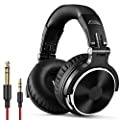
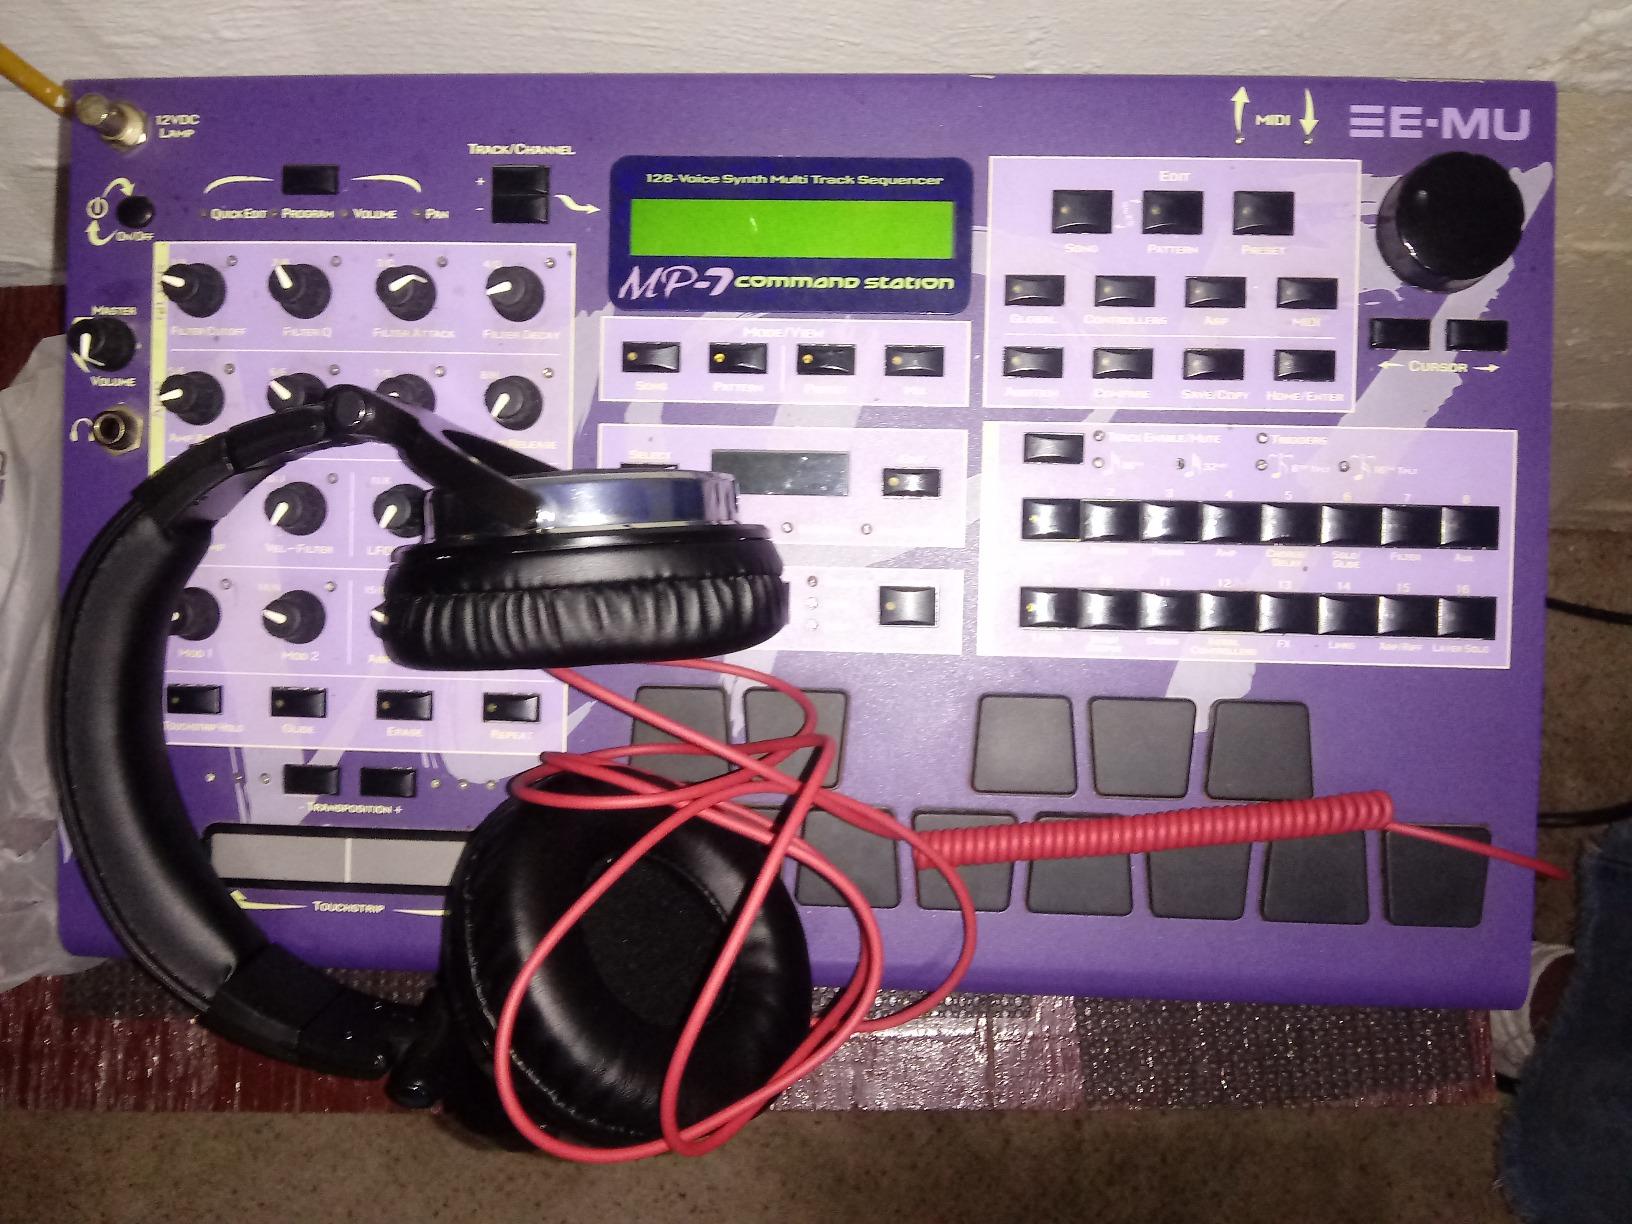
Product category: headphones
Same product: yes